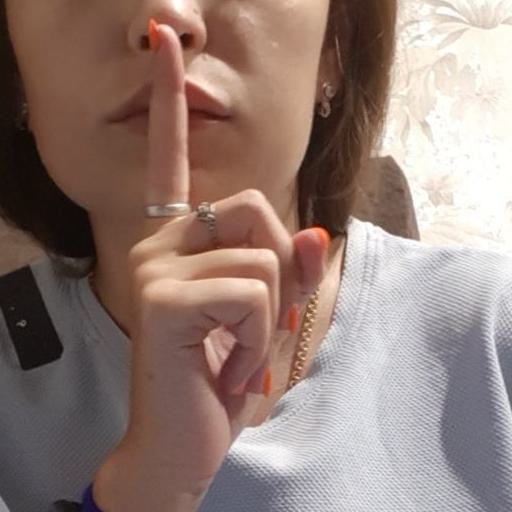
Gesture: mute